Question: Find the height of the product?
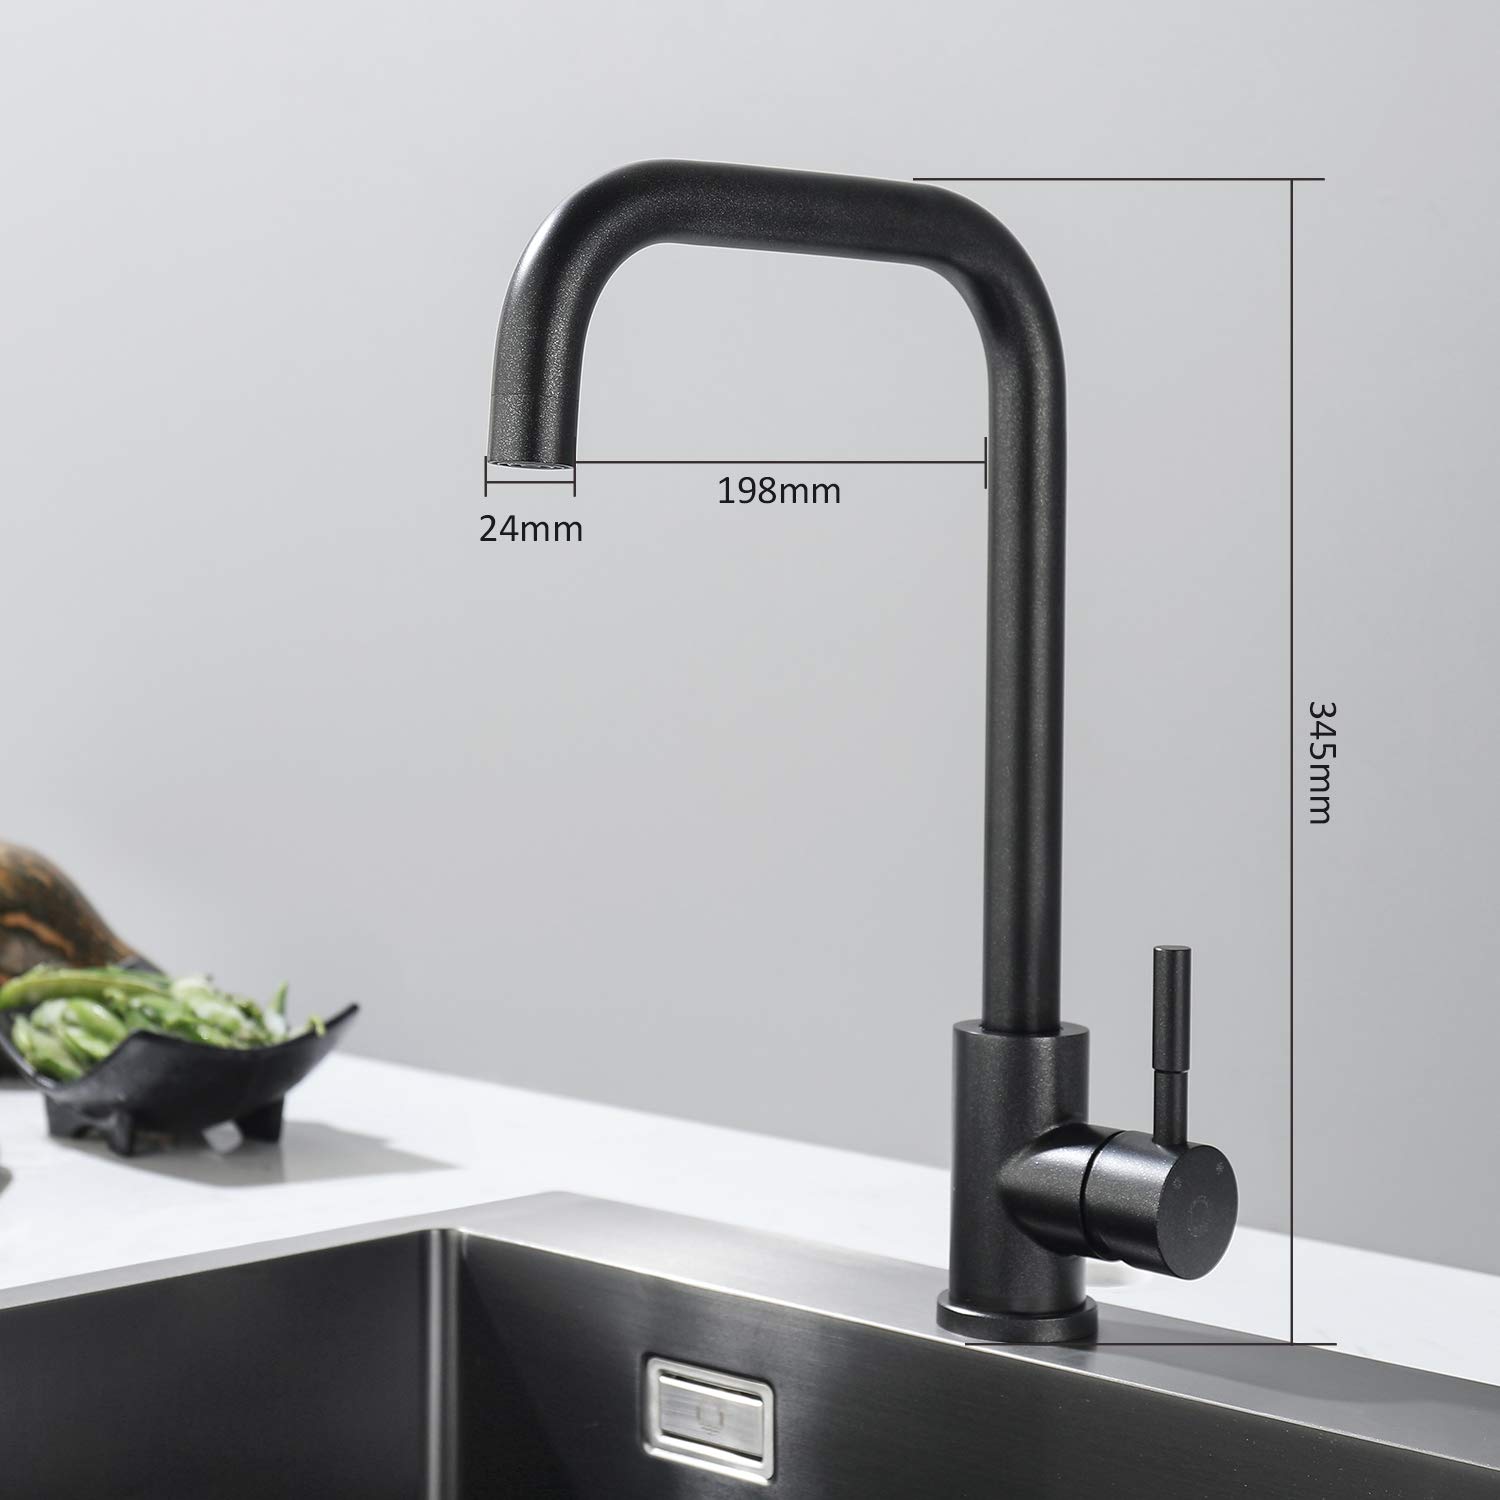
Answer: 345.0 millimetre